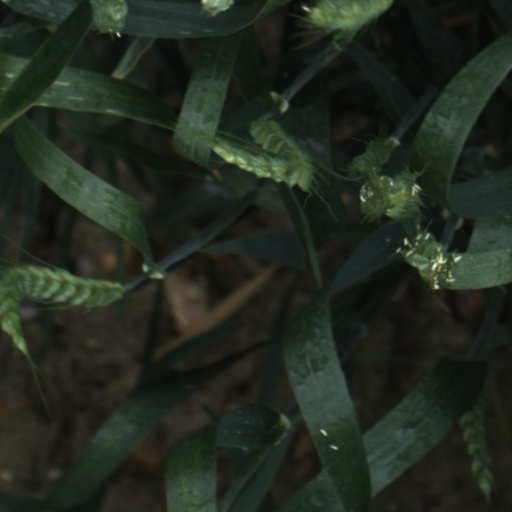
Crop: wheat